Issues in higher education in the United States

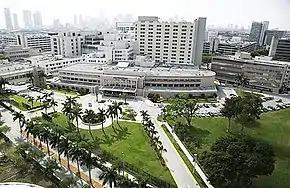
Jackson Memorial Hospital in Miami, Florida, the primary teaching hospital for the Miller School of Medicine at the University of Miami

Concerns of a current and future shortage of medical doctors due to the supply and demand for physicians in the United States have come from multiple entities including professional bodies such as the American Medical Association (AMA). The subject has been analyzed as well by the American news media in publications such as "Forbes", "The Nation", and "Newsweek". In the 2010s, a study released by the Association of American Medical Colleges (AAMC) titled "The Complexities of Physician Supply and Demand: Projections From 2019 to 2034" specifically projected a shortage of between 37,800 and 124,000 individuals within the following two decades, approximately.